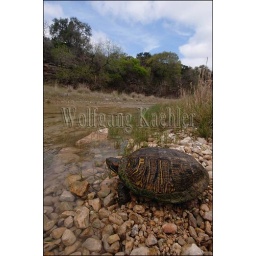
Usa, texas, hill country near hunt, red-eared turtle